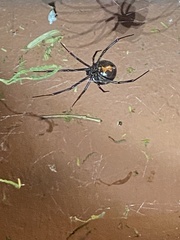
Species: Lactrodectus_hesperus